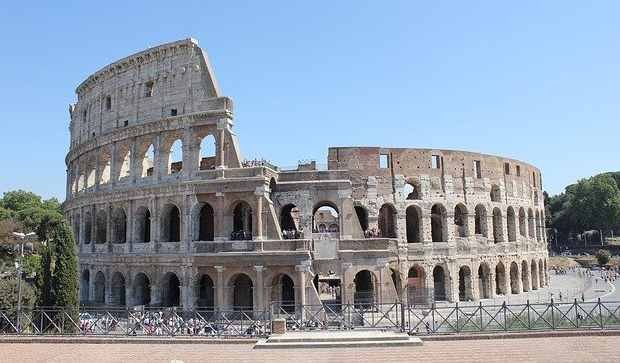
Landmark: Roman Colosseum